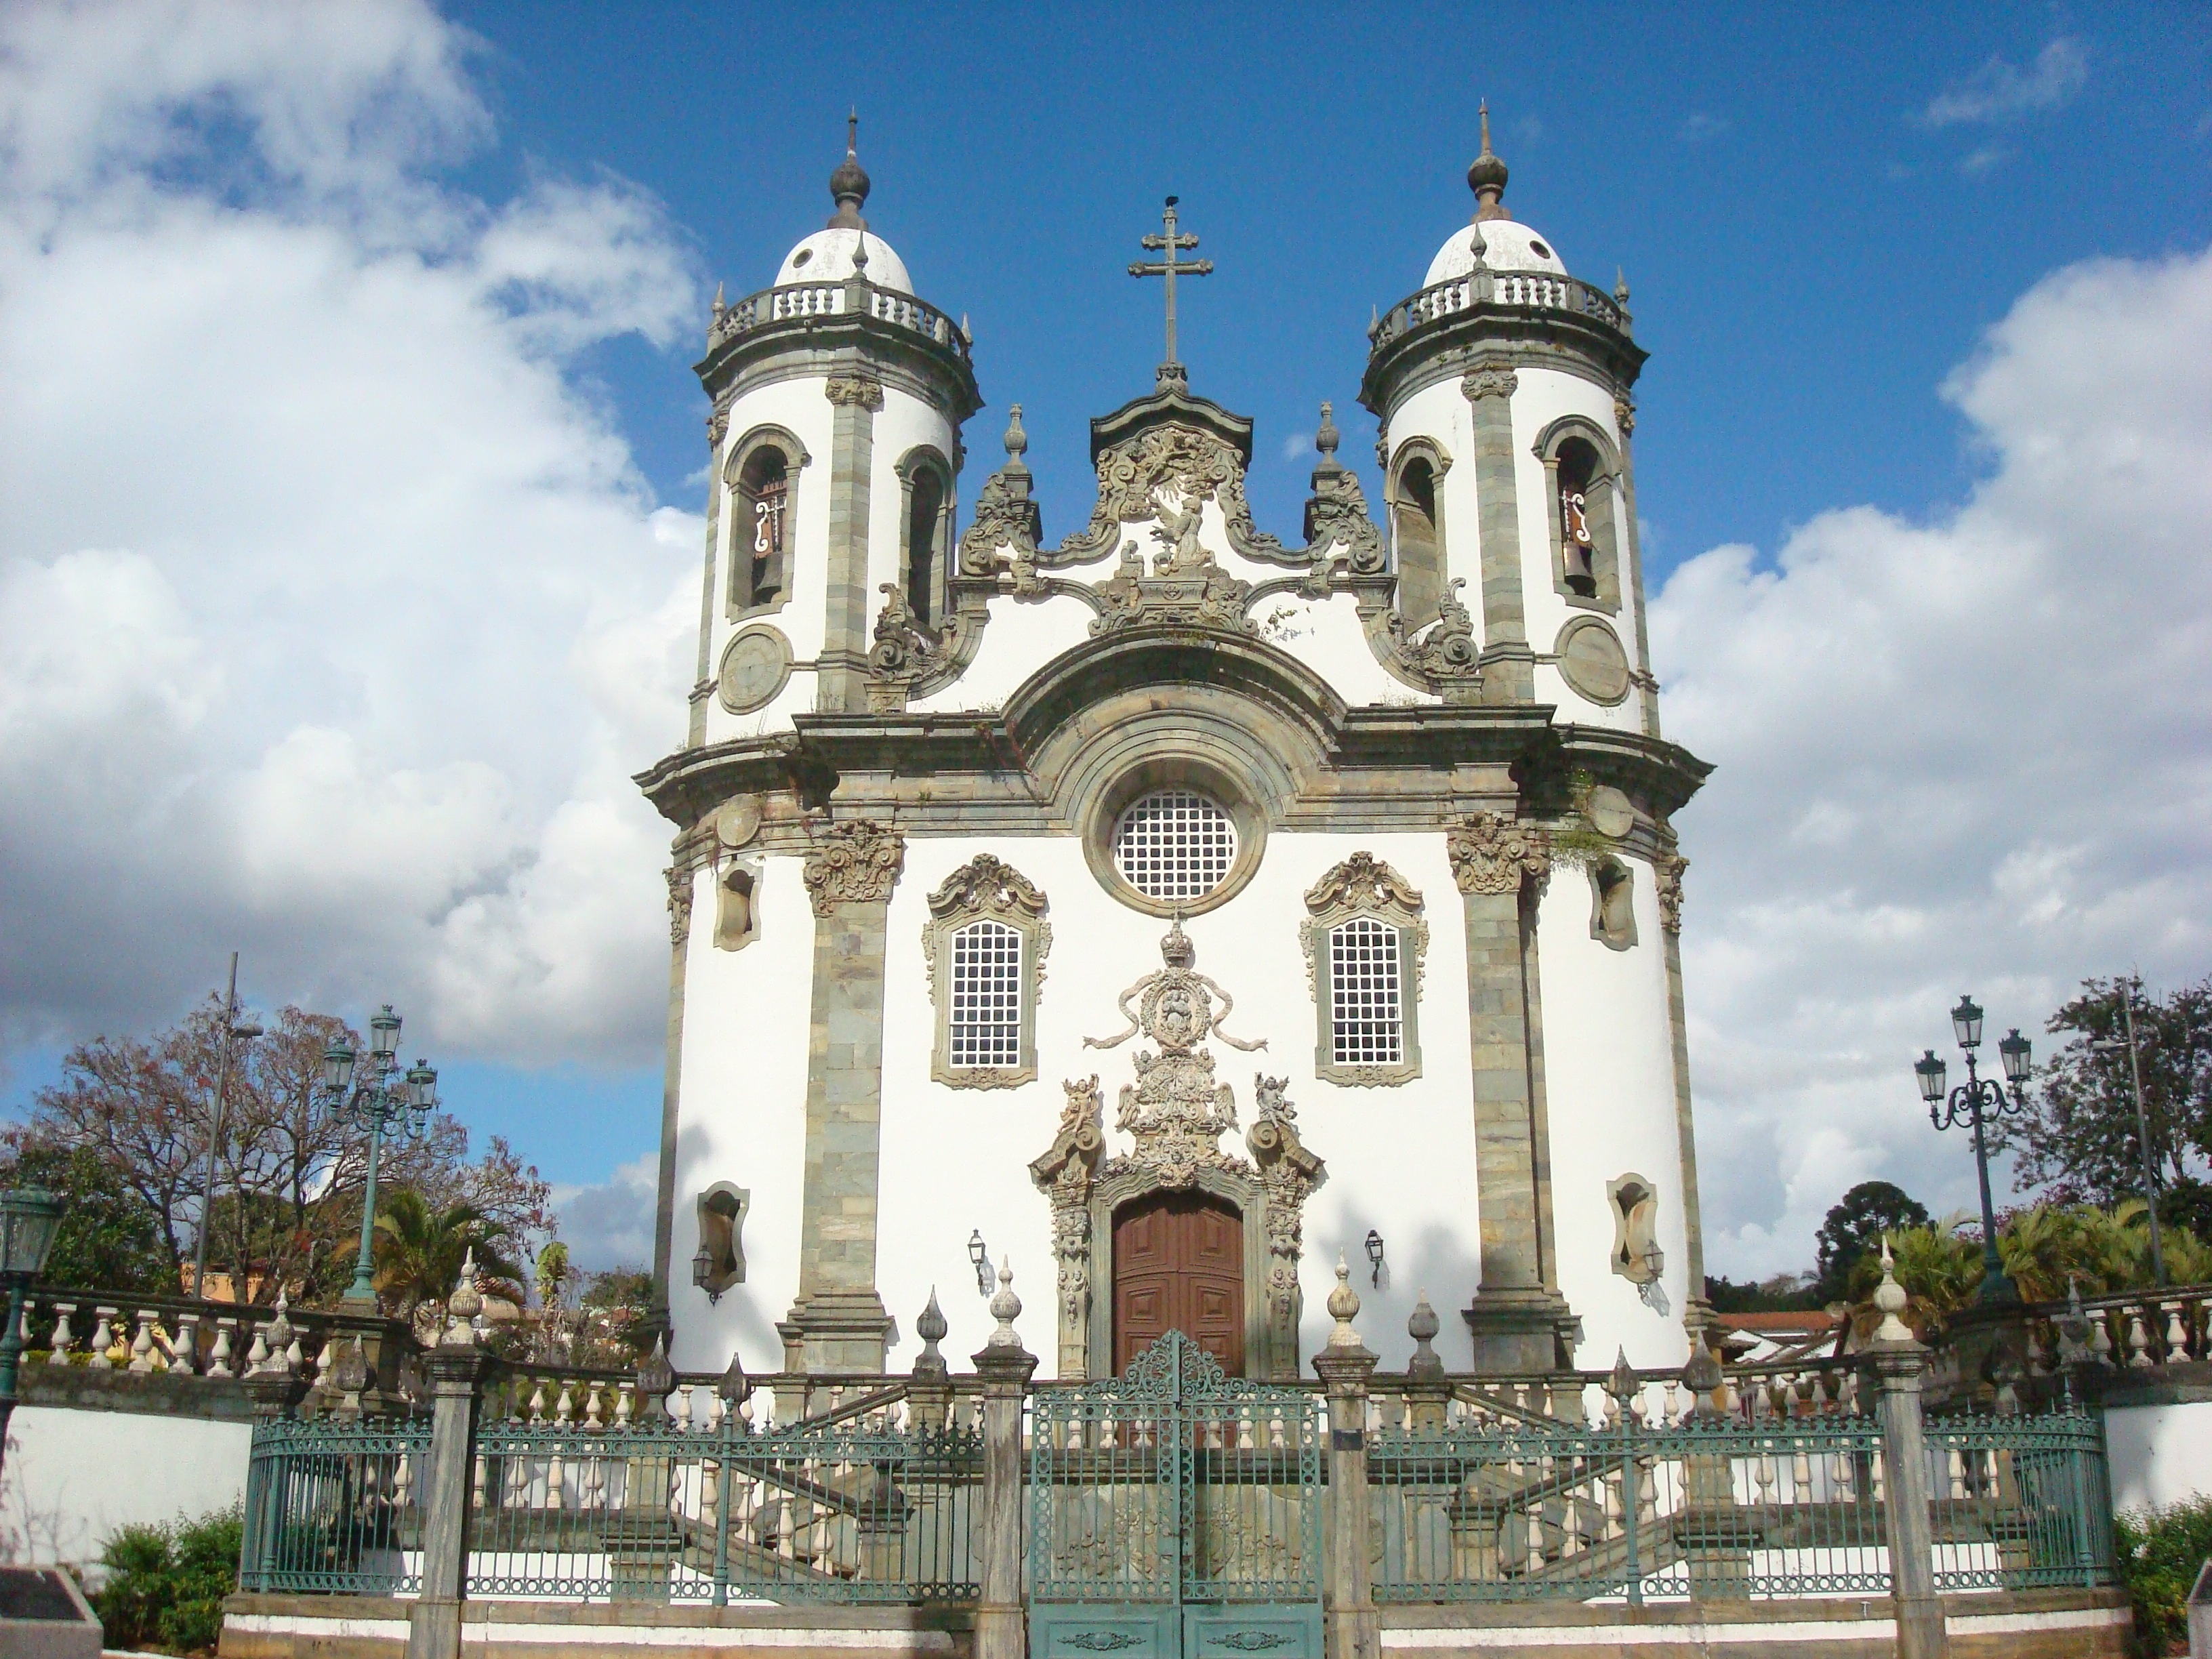
building, landmark, church, cathedral, place of worship, monastery, heritage, basilica, brazil, minas, historic site, byzantine architecture, s o jo o del rei